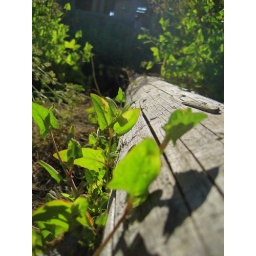
Fallen telephone pole over a slough